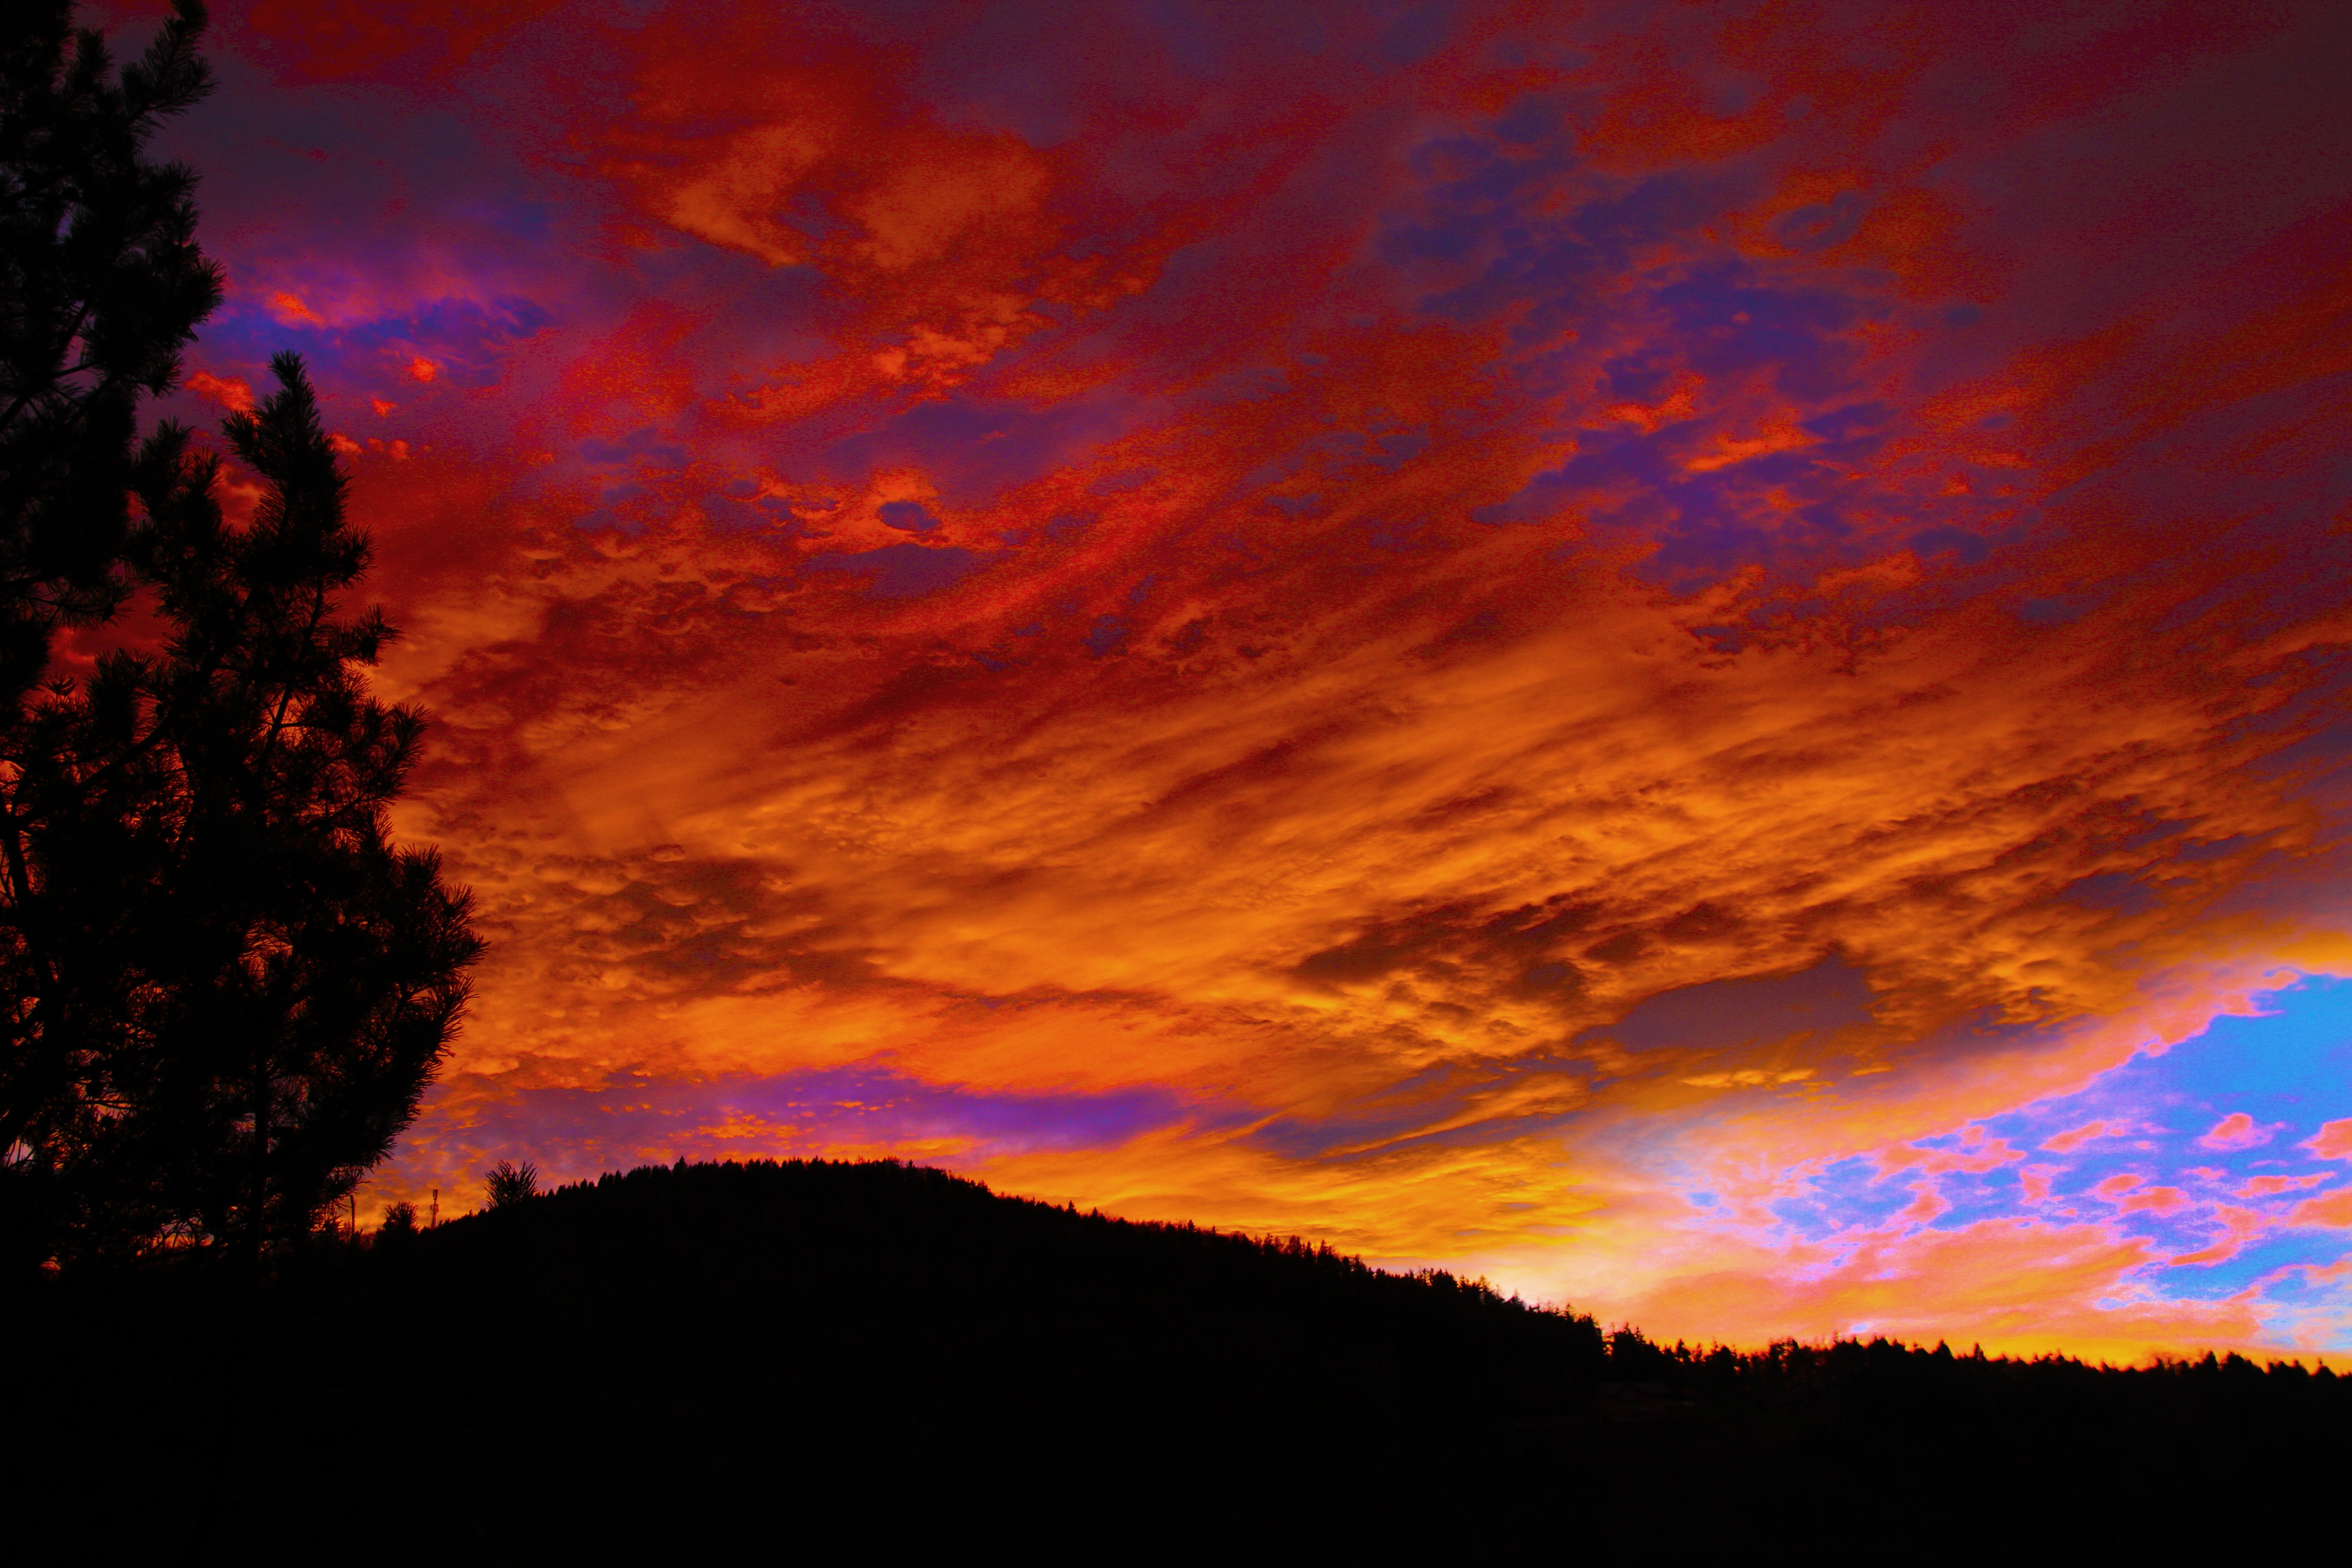
horizon, cloud, sky, sunrise, sunset, dawn, atmosphere, dusk, evening, red, glow, blue, skies, art, clouds, mood, afterglow, red sky, meteorological phenomenon, geological phenomenon, red sky at morning